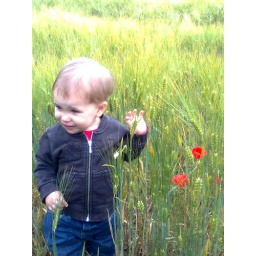
Miles in the field behind Luk and Magda's house